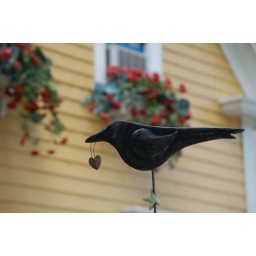
A wooden bird sculpture outside a shop in Mahone Bay